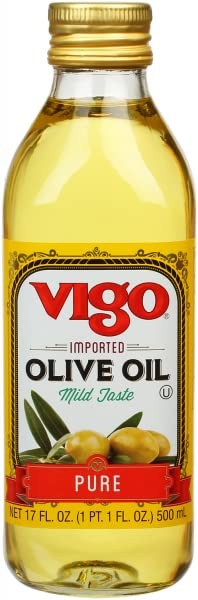
Item Name: Vigo 17 fl. oz Pure Olive Oil
Product Description: Olive oil is the only oil that offers an unlimited variety of flavors from which to choose. Soil and temperature conditions vary from place to place and affect the olive tree's growth and yield, and therefore, the taste of the olive oil produced. Vigo 100% Pure Olive Oil is the perfect blend of selected olive oils. It provides a smooth, semi-fruity taste to most marinades, sauces, meats or sautés. Product Info Country of Origin: ITA Packed in: USA Best By Date/Location: ; back top right Serving Suggestions: Allergy Warning: None Attributes: No Hydrogenated Oils, BPA Free, No GMOs
Value: 17.0
Unit: Fl Oz

Price: 21.47